July 2019 Cotabato earthquake

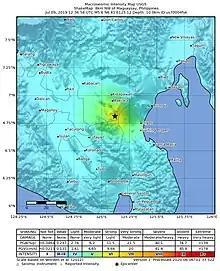
Macroseismic Intensity Shakemap of the Jul 09 2019 Cotabato Earthquake

The place where the most damage was reported was in the small town of Makilala, Cotabato, in which more than 100 homes were damaged. One person died from cardiac arrest, and three others suffered injuries. There was also damage in Kidapawan City. Many infrastructures and homes were partially damaged in Kidapawan. Damage was also observed in Davao del Sur (Magsaysay, Matanao, Bansalan, and Digos). Tulunan, M'lang, Antipas, and Matalam in Cotabato, where another 70 persons were injured in an aftershock. Central Mindanao was most affected in the earthquake.